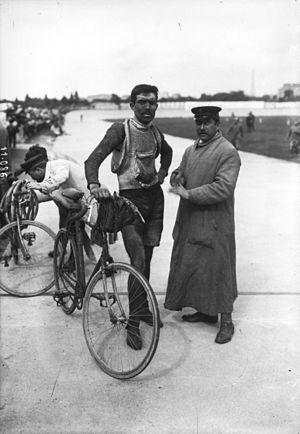
Ernesto Azzini est un coureur cycliste italien du début du XXᵉ siècle.